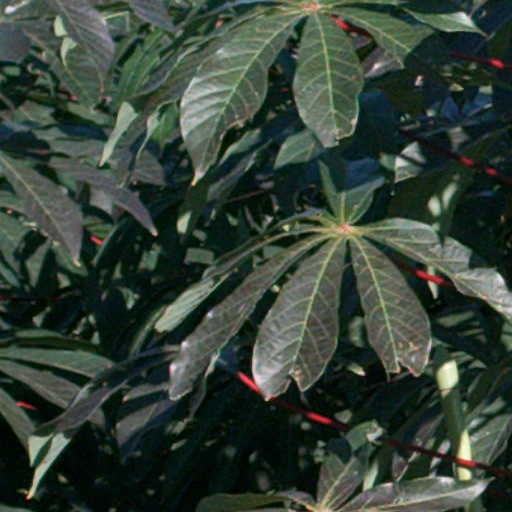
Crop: cassava